Eugene de Blaas

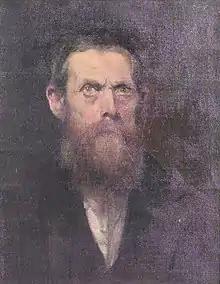
Self portrait

Eugene de Blaas, also known as Eugene von Blaas or Eugenio Blaas (24 July 1843 – 10 February 1931), was an Italian painter in the school known as Academic Classicism.